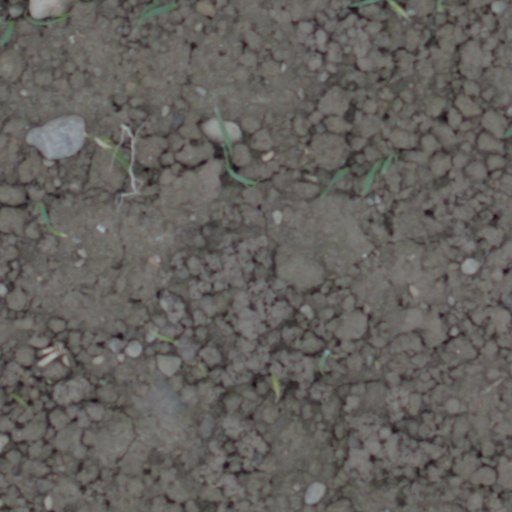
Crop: wheat